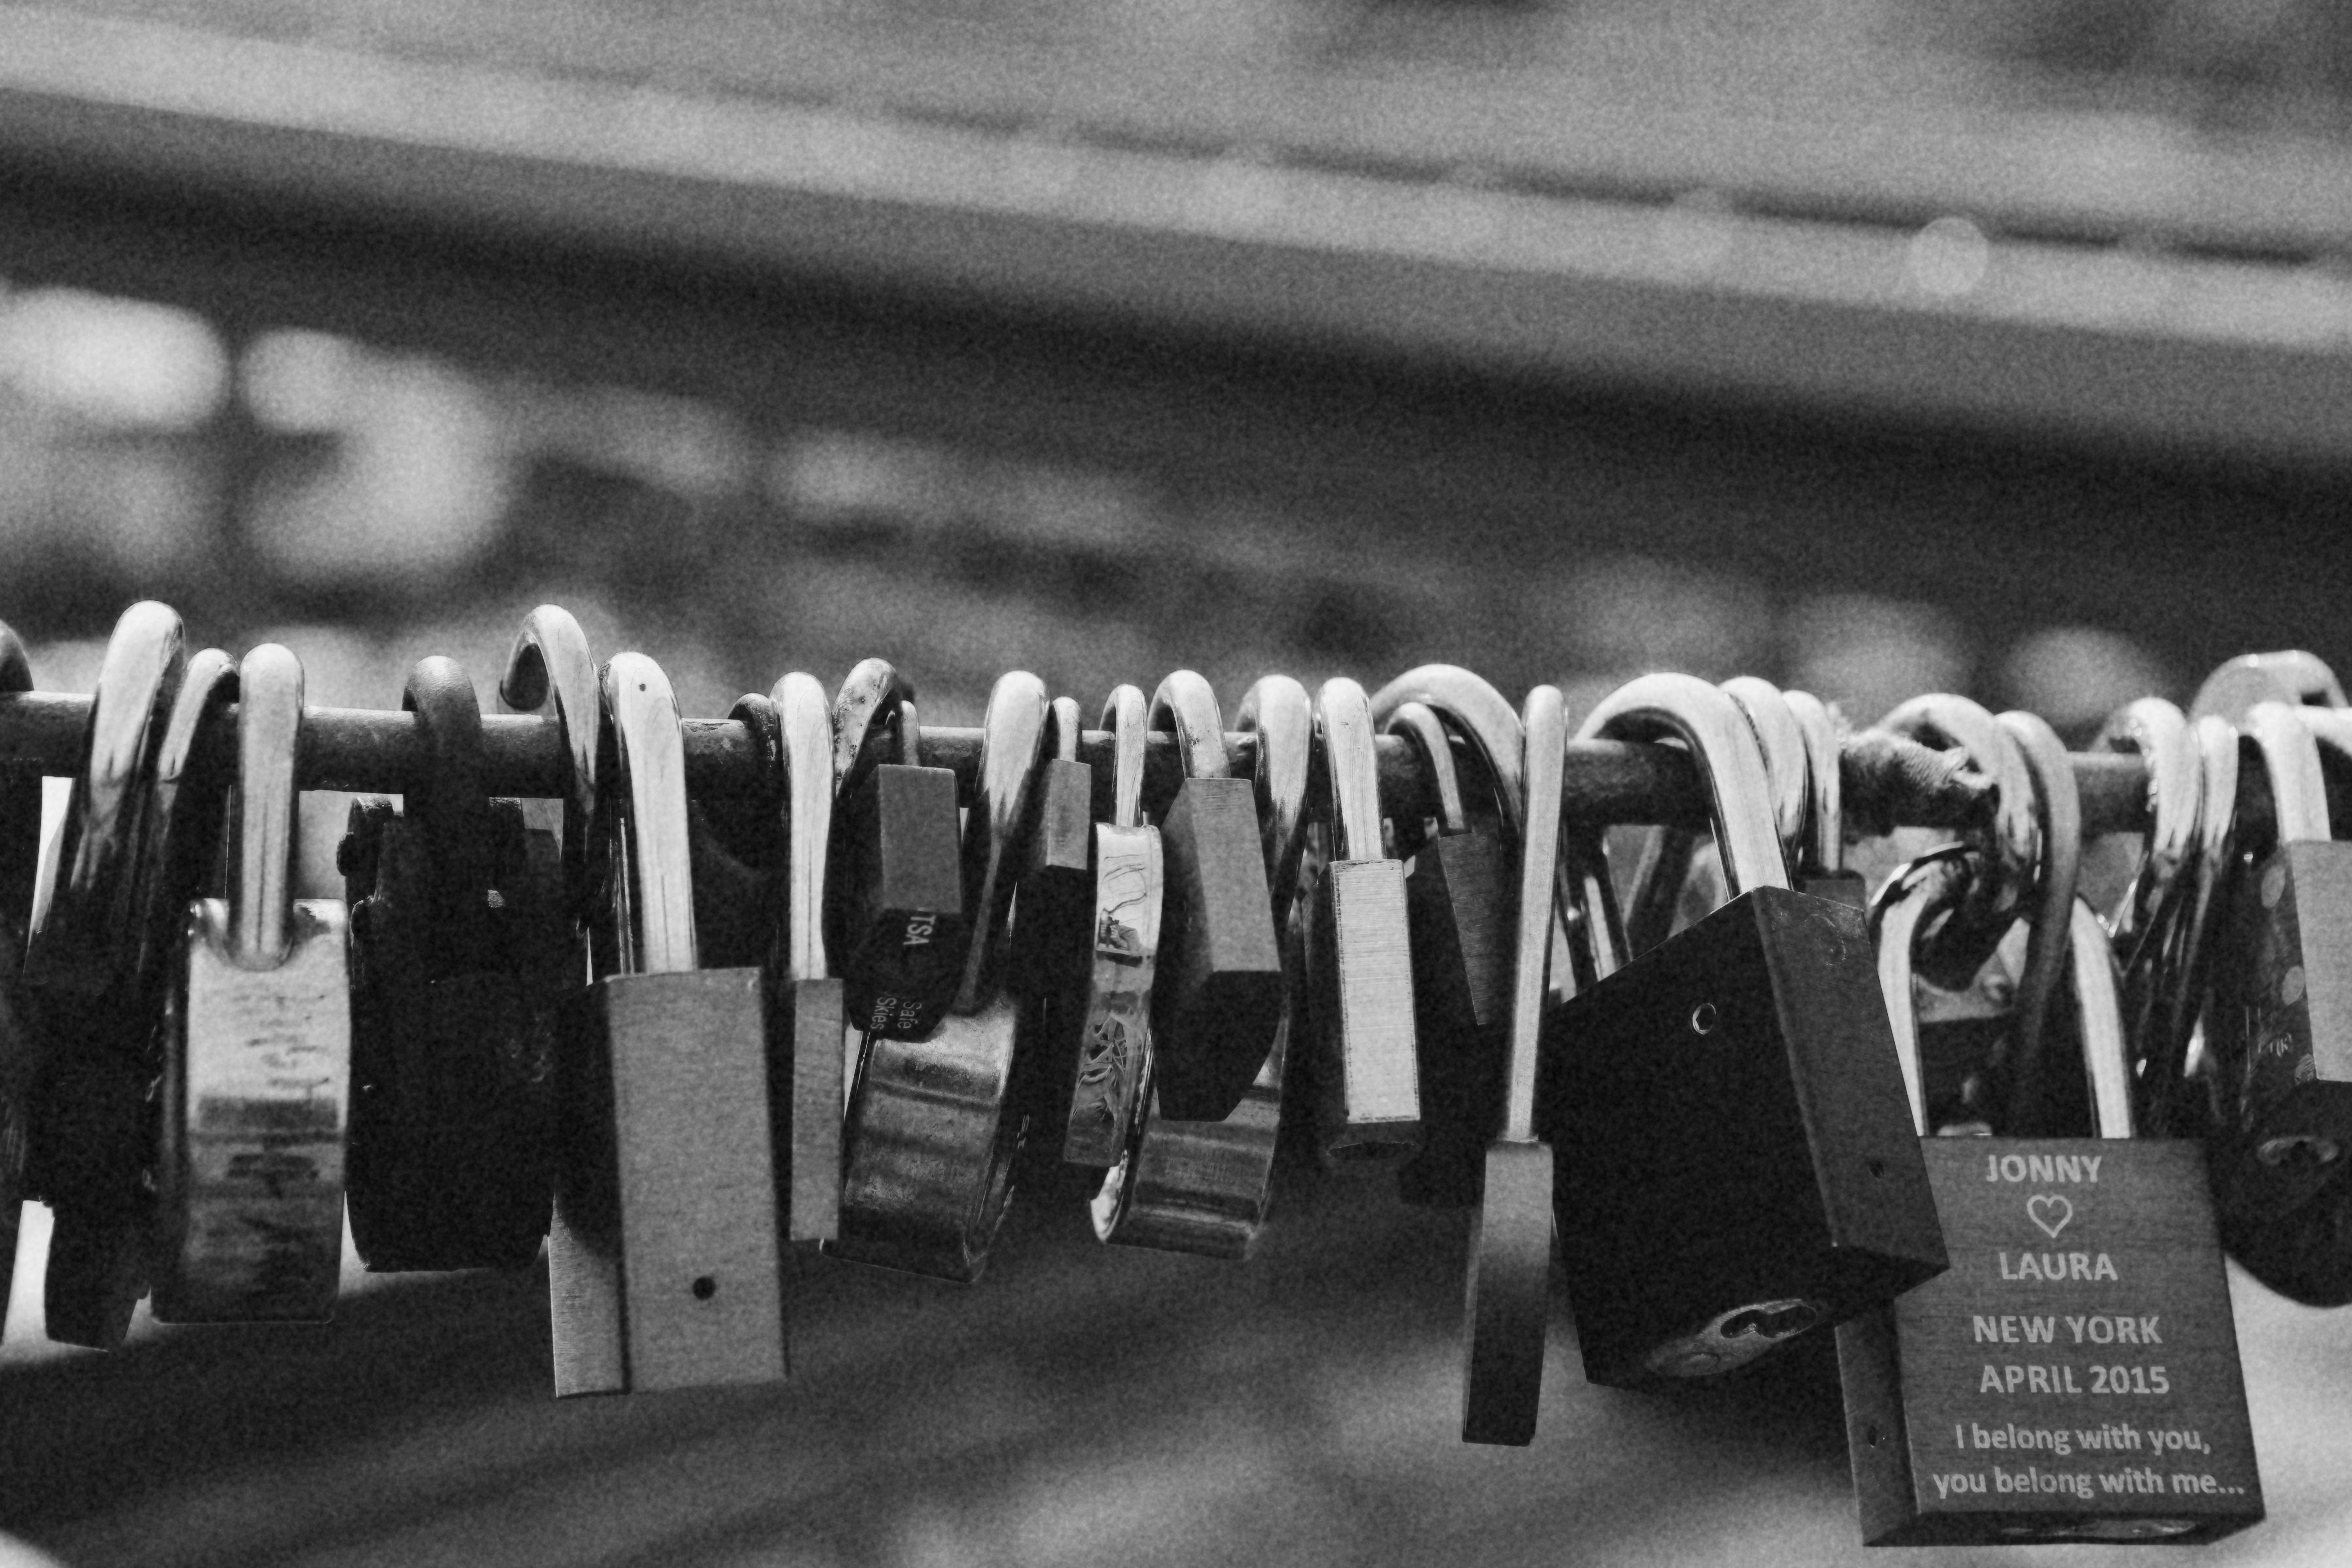
black and white, love, black, monochrome, photograph, padlocks, monochrome photography